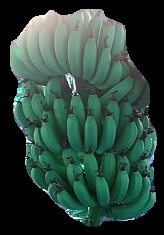
Variety: pachbale
Grade: grade1